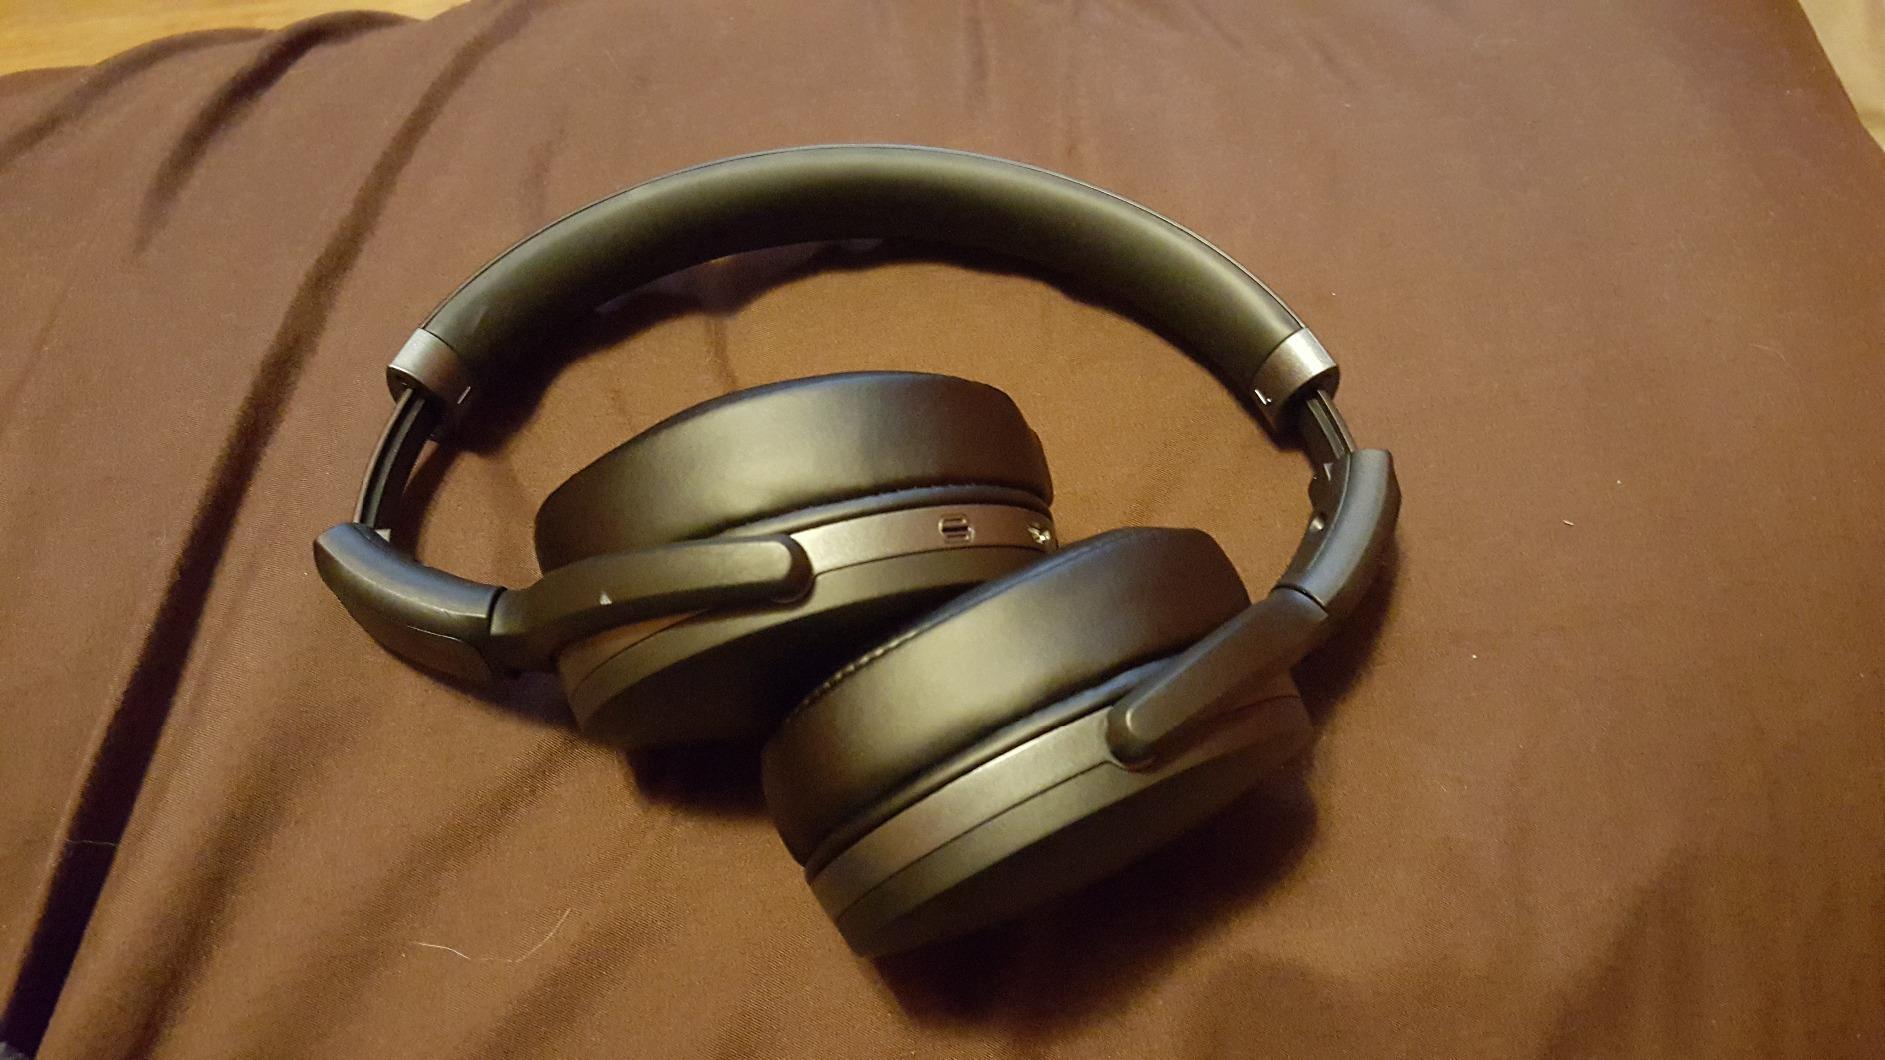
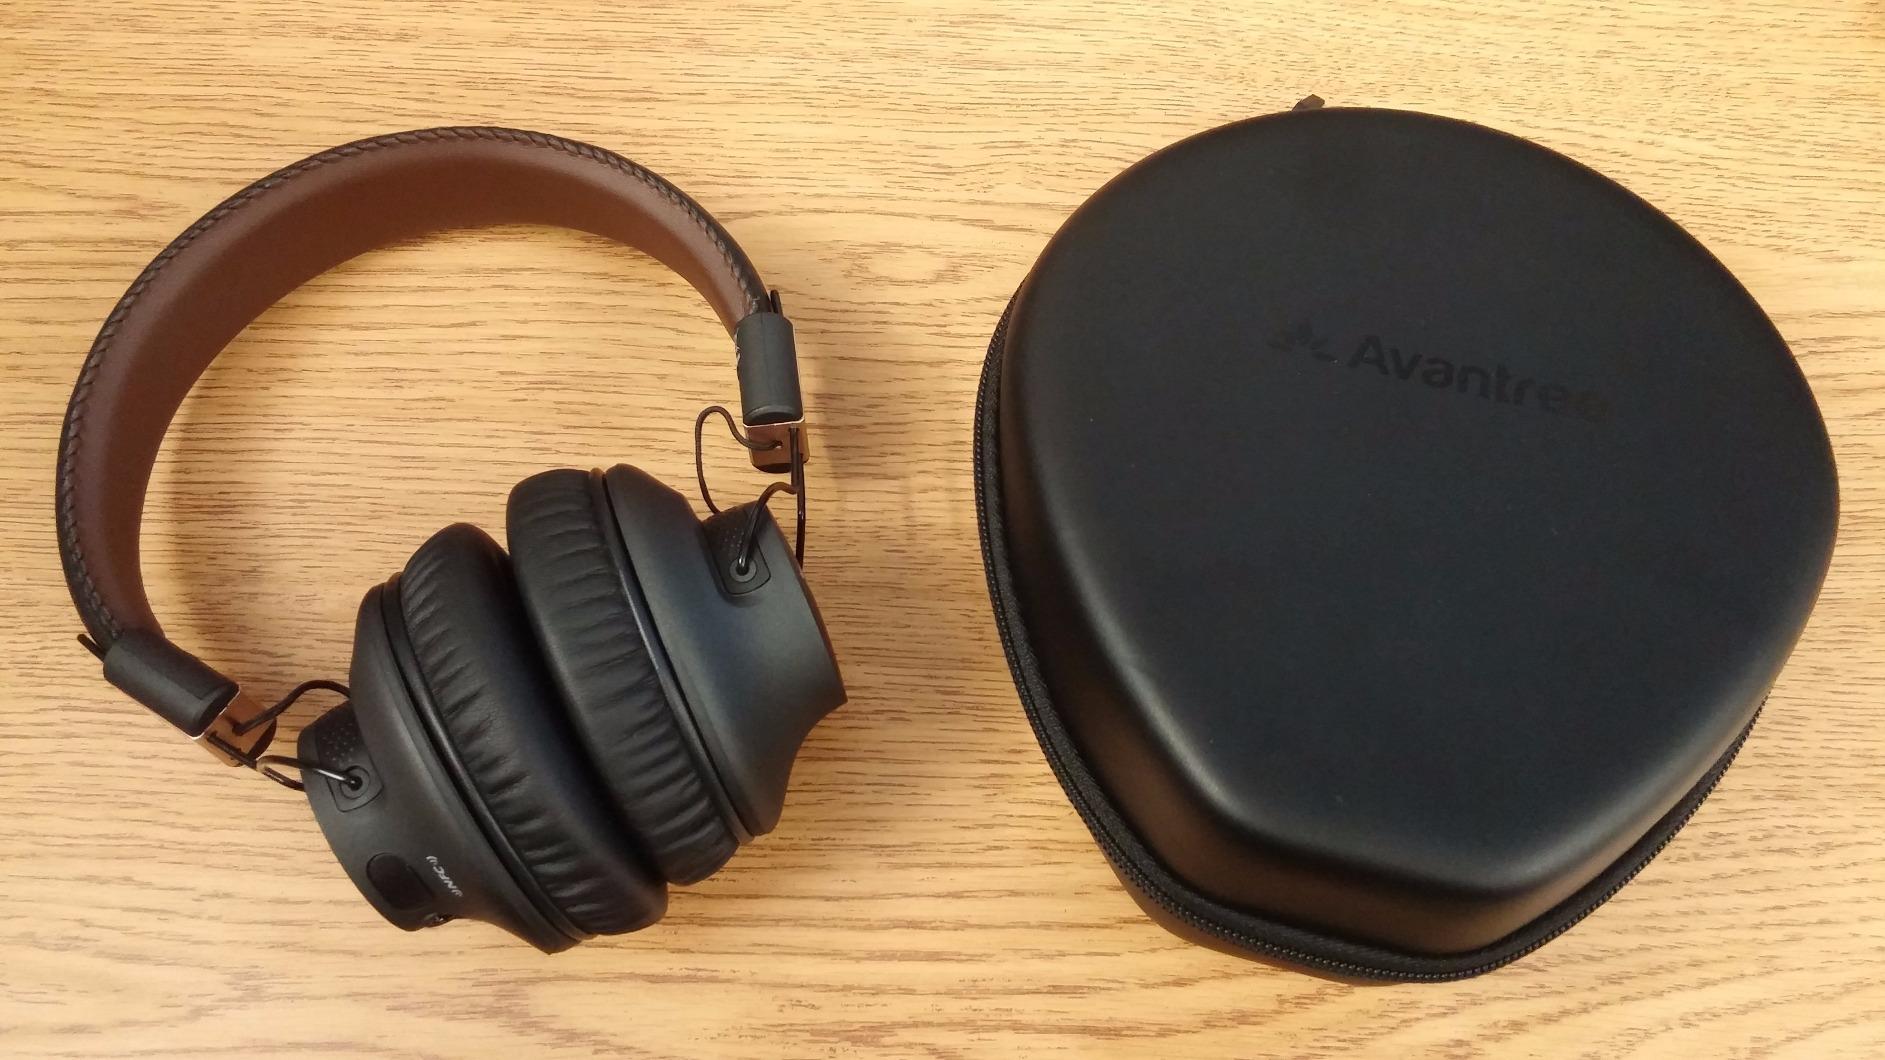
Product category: headphones
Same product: no